Croatina

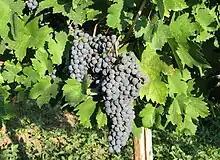
Croatina grapes

Croatina is a red Italian wine grape variety that is grown primarily in the Oltrepò Pavese region of Lombardy and in the Province of Piacenza within Emilia Romagna, but also in parts of Piedmont and the Veneto. In the Oltrepò Pavese, in the hills of Piacenza, in Cisterna d’Asti and San Damiano d’Asti (Province of Asti), and in Roero this variety is called ‘Bonarda’. It should not, however be confused with the Bonarda piemontese, which is an unrelated vine. In the Piedmont region, it is sometimes blended with Nebbiolo in wines of Novara and Vercelli Hills.